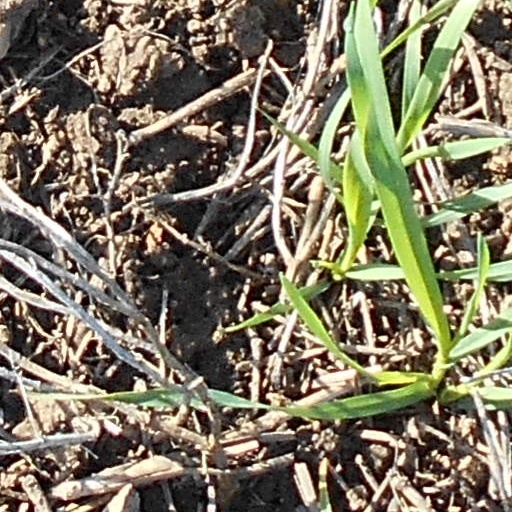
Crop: wheat